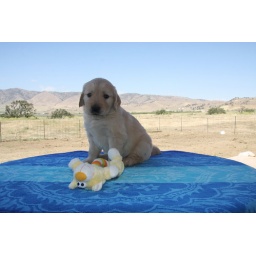
&amp;quot;Harvey&amp;quot; - Gunner tan boy with yellow rope toy. Photo taken on 6-26-2010 by Young Huynh